Dragoman

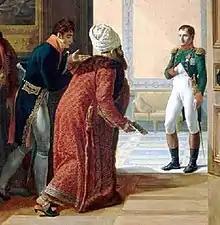
Amédée Jaubert (left) was Napoleon's "favourite orientalist adviser and dragoman". He accompanied the Persian envoy Mirza Mohammad-Reza Qazvini at Finckenstein Palace to meet with Napoleon on 27 April 1807 for the Treaty of Finckenstein. Detail of a painting by François Mulard.

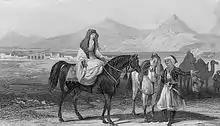
Plate from "The Crescent and the Cross" by Elliot Warburton entitled "Encampment at Baalbec, lady and dragoman in foreground."

A dragoman was an interpreter, translator, and official guide between Turkish-, Arabic-, and Persian-speaking countries and polities of the Middle East and European embassies, consulates, vice-consulates and trading posts. A dragoman had to have a knowledge of Arabic, Persian, Turkish, and European languages.